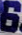
Number: 6